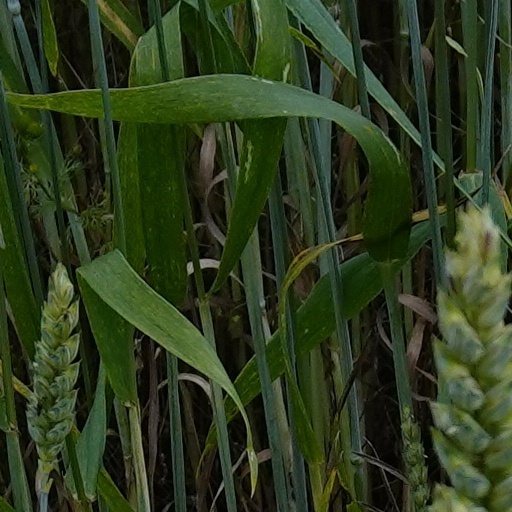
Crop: wheat